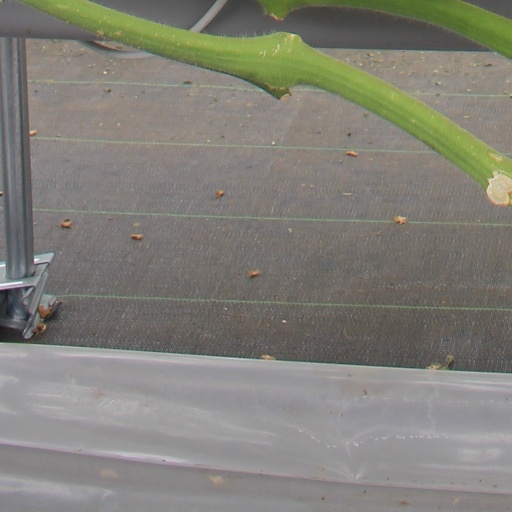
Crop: tomato